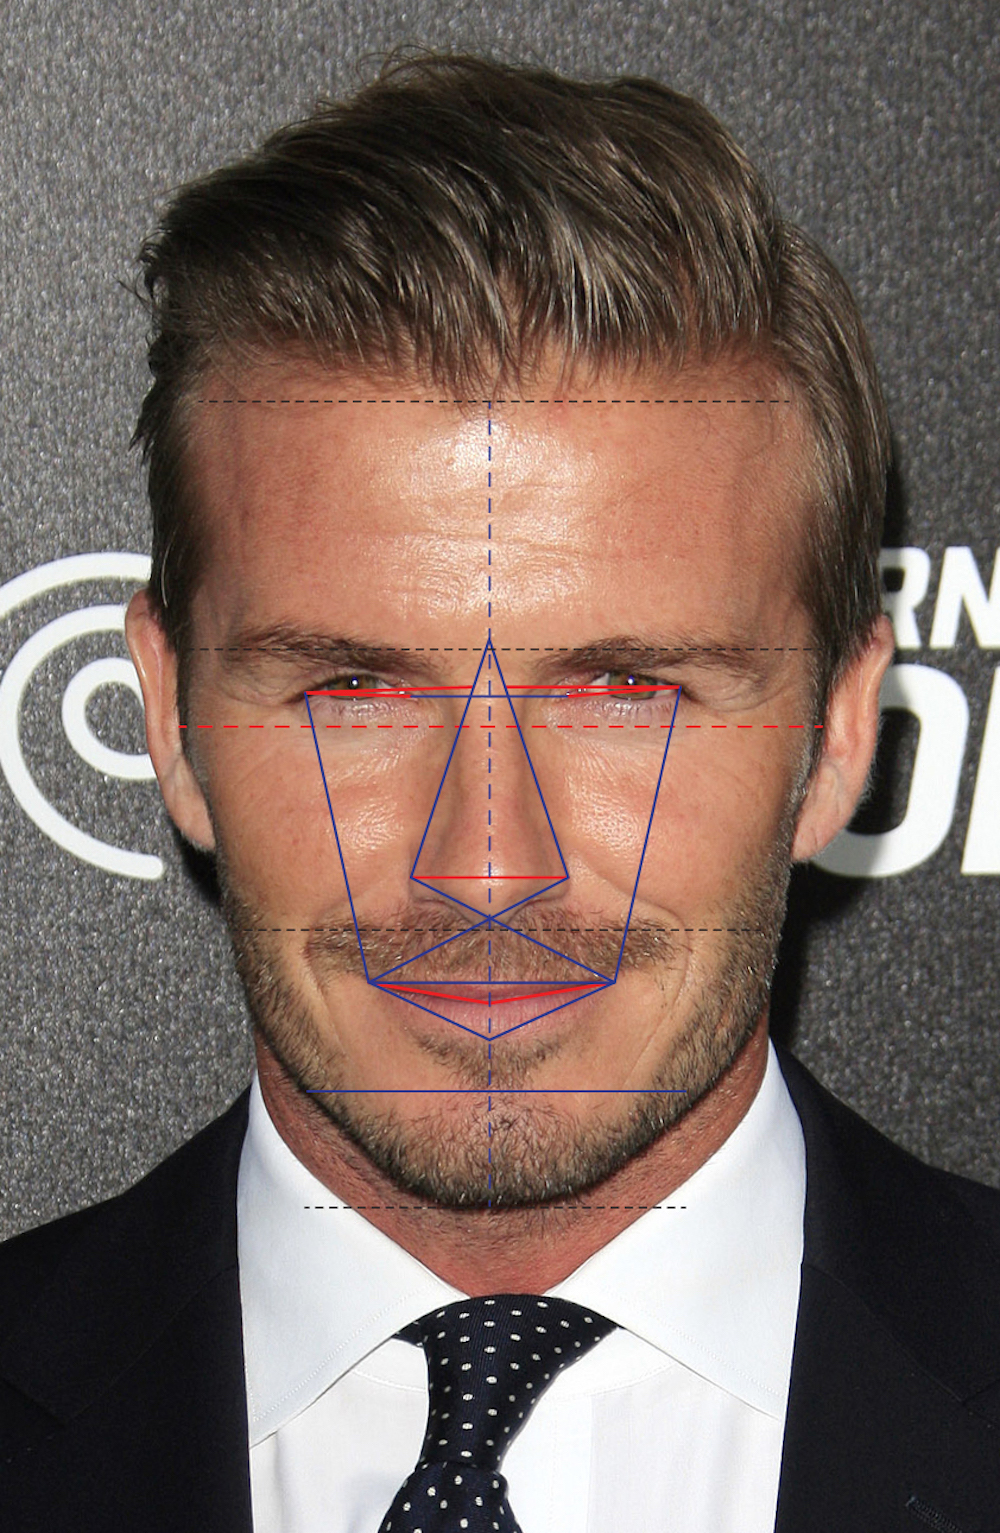
Portrait style: Real Portrait